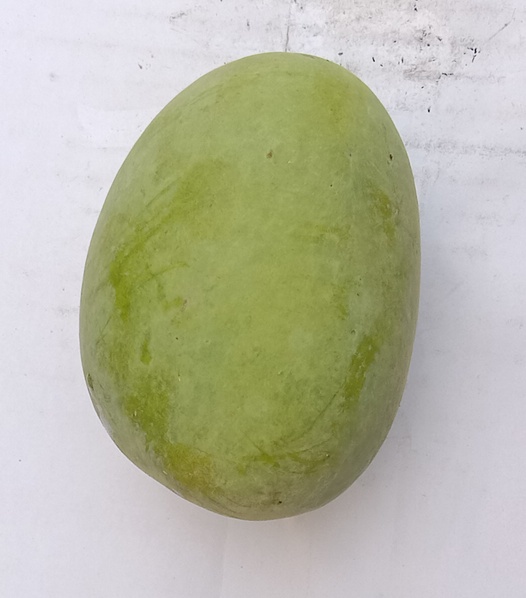
Mango variety: Anwar Ratool